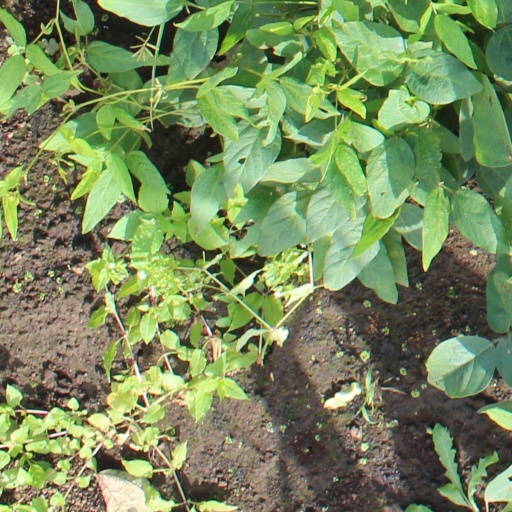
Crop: soybean